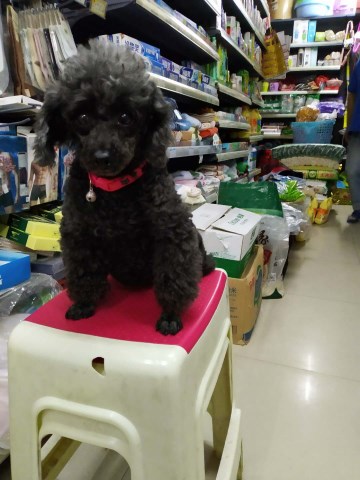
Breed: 2925-n000114-toy_poodle